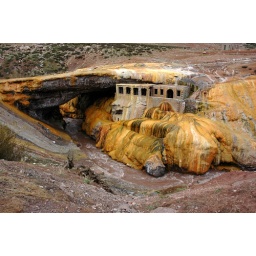
The Puente del Inca is a natural bridge where hots springs emerge above the river leaving behind silica/sinter terraces.